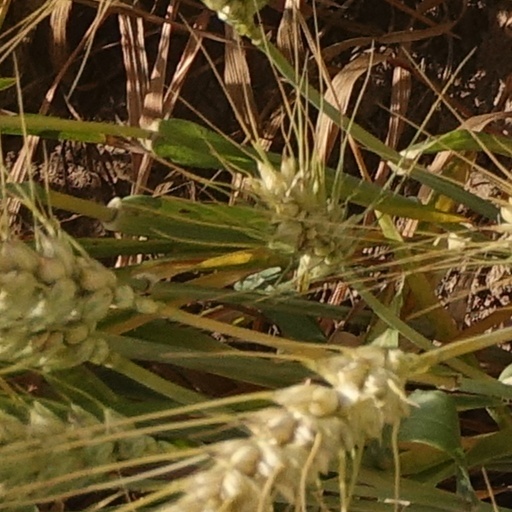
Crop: wheat